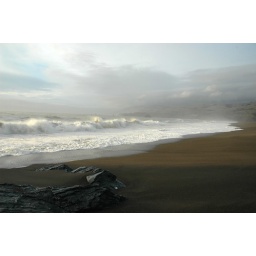
Goat rock beach in Jenner